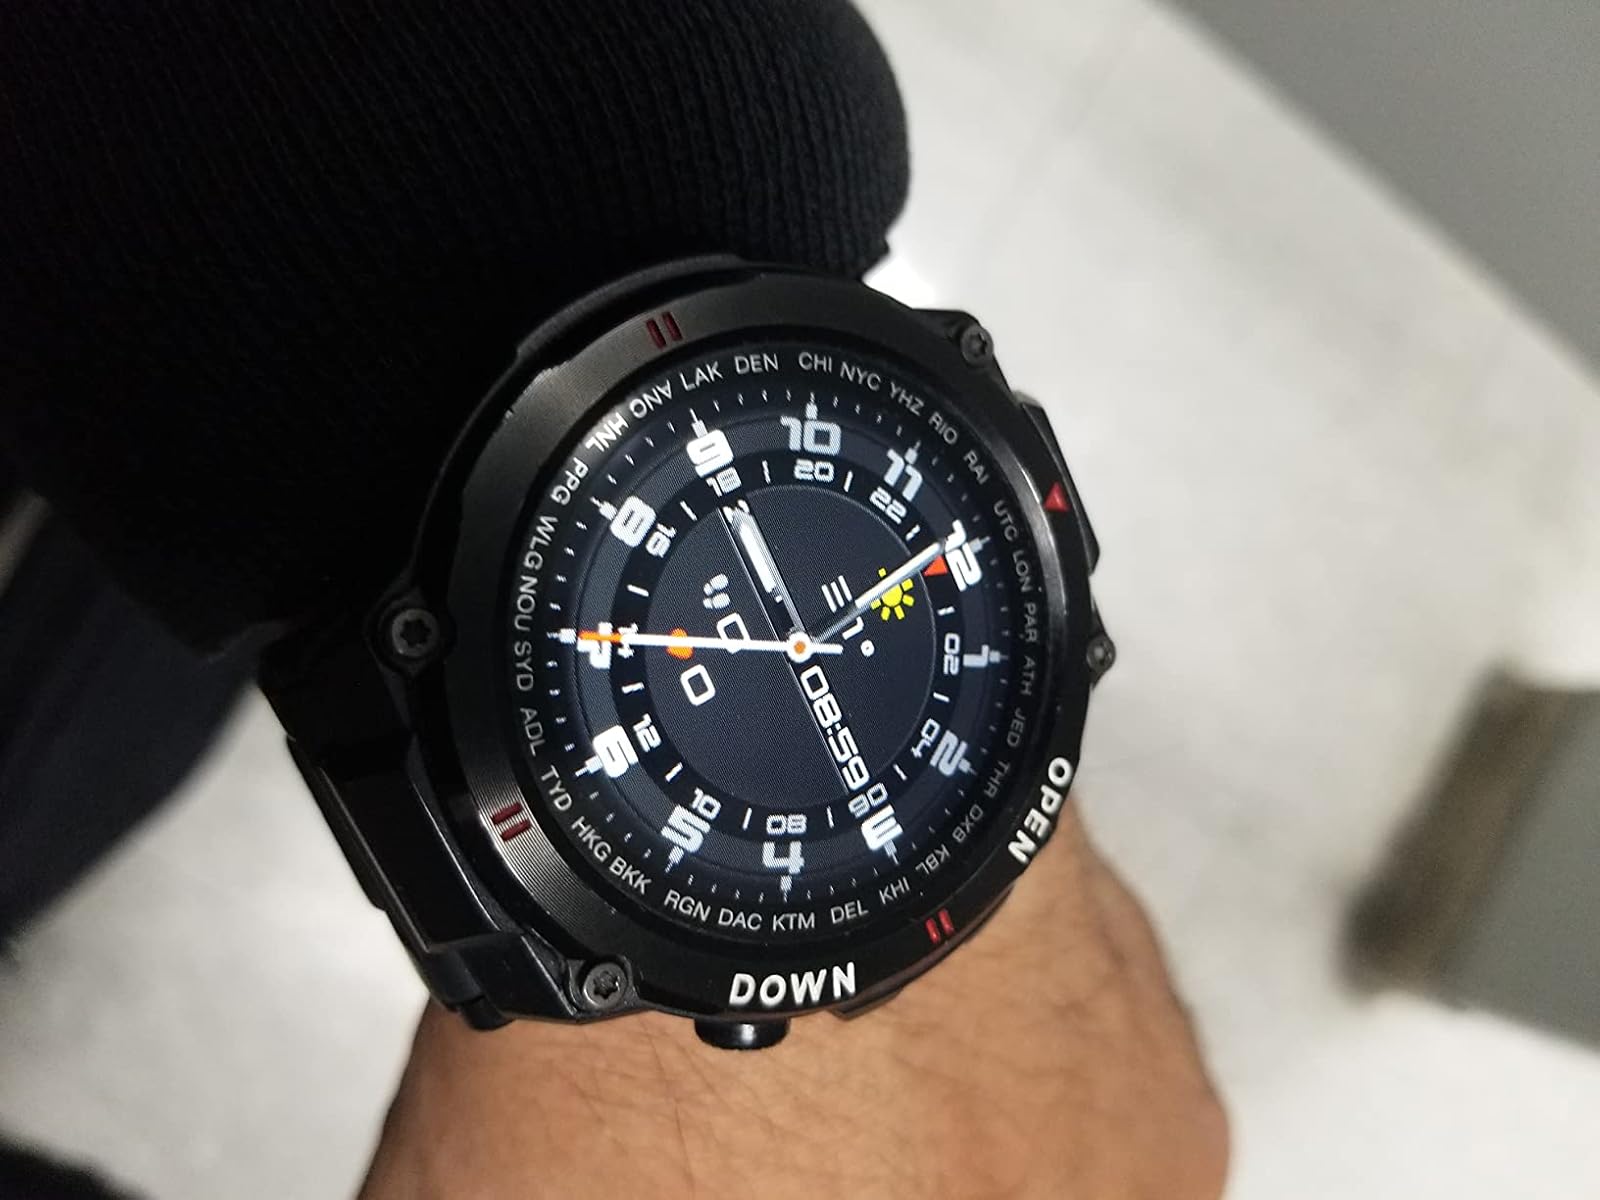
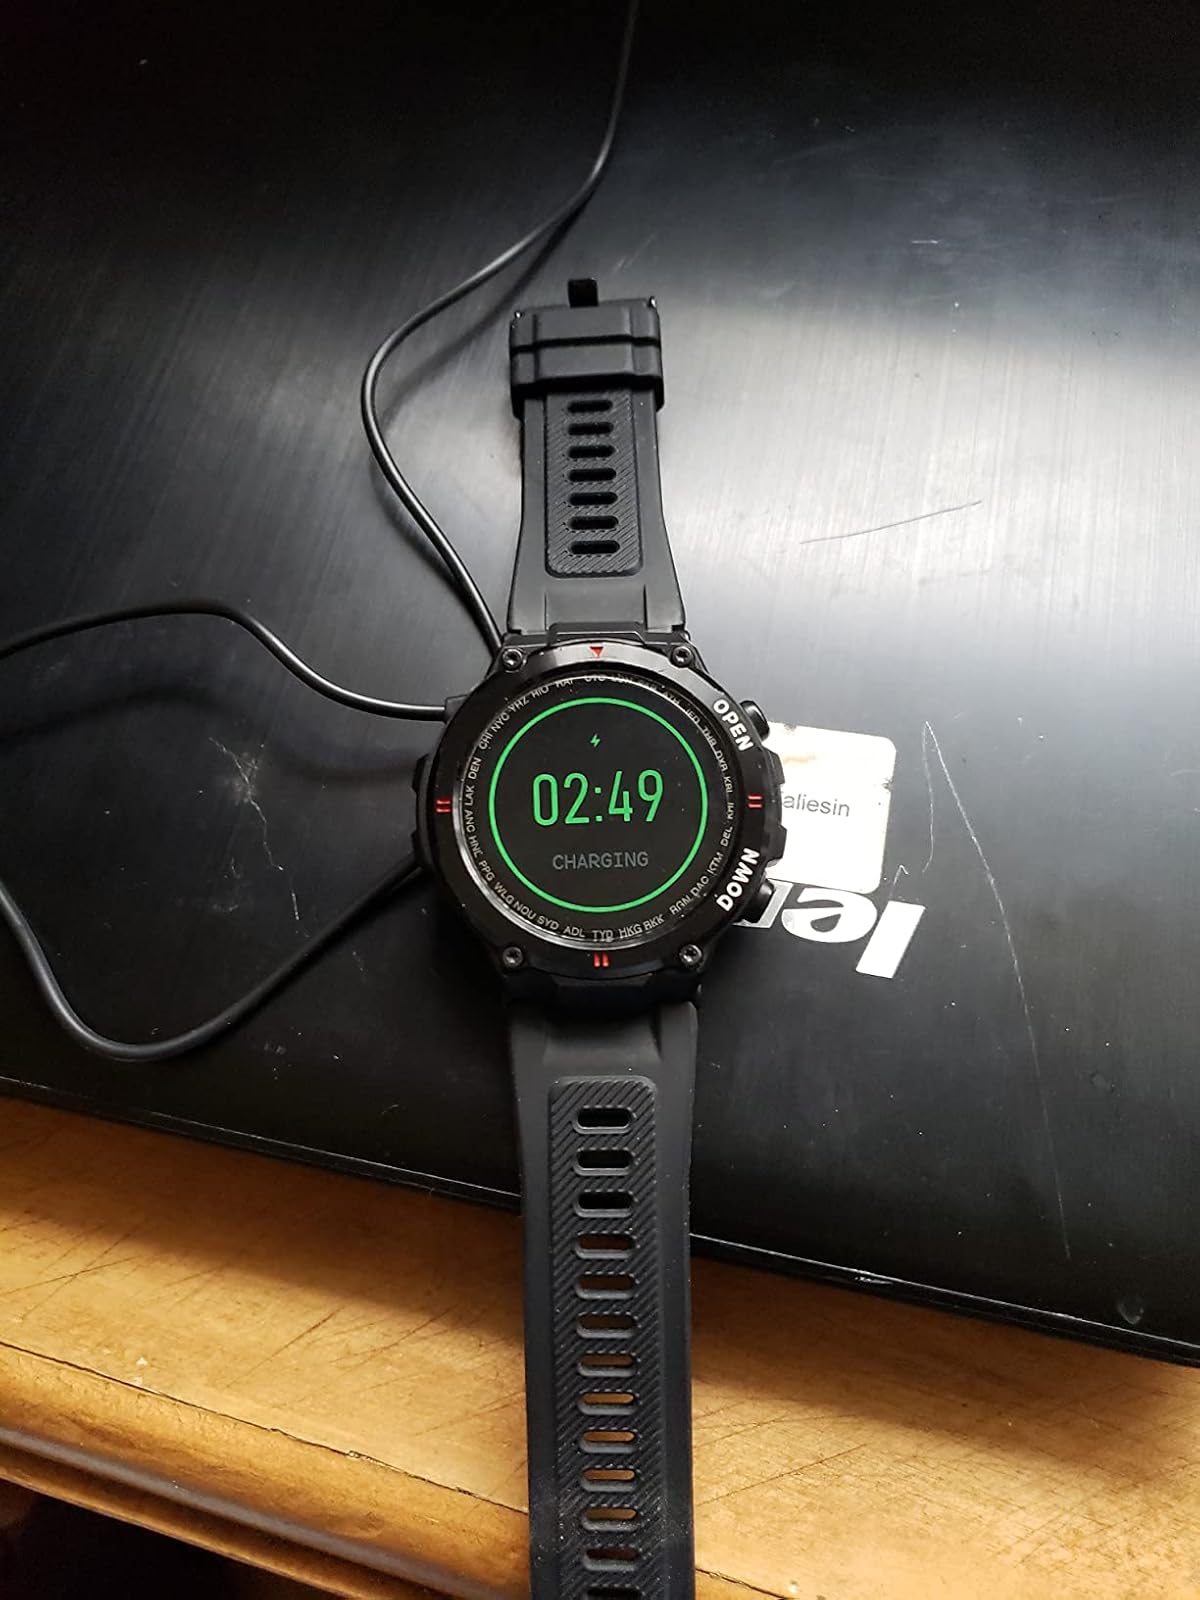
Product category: smartwatch
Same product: yes